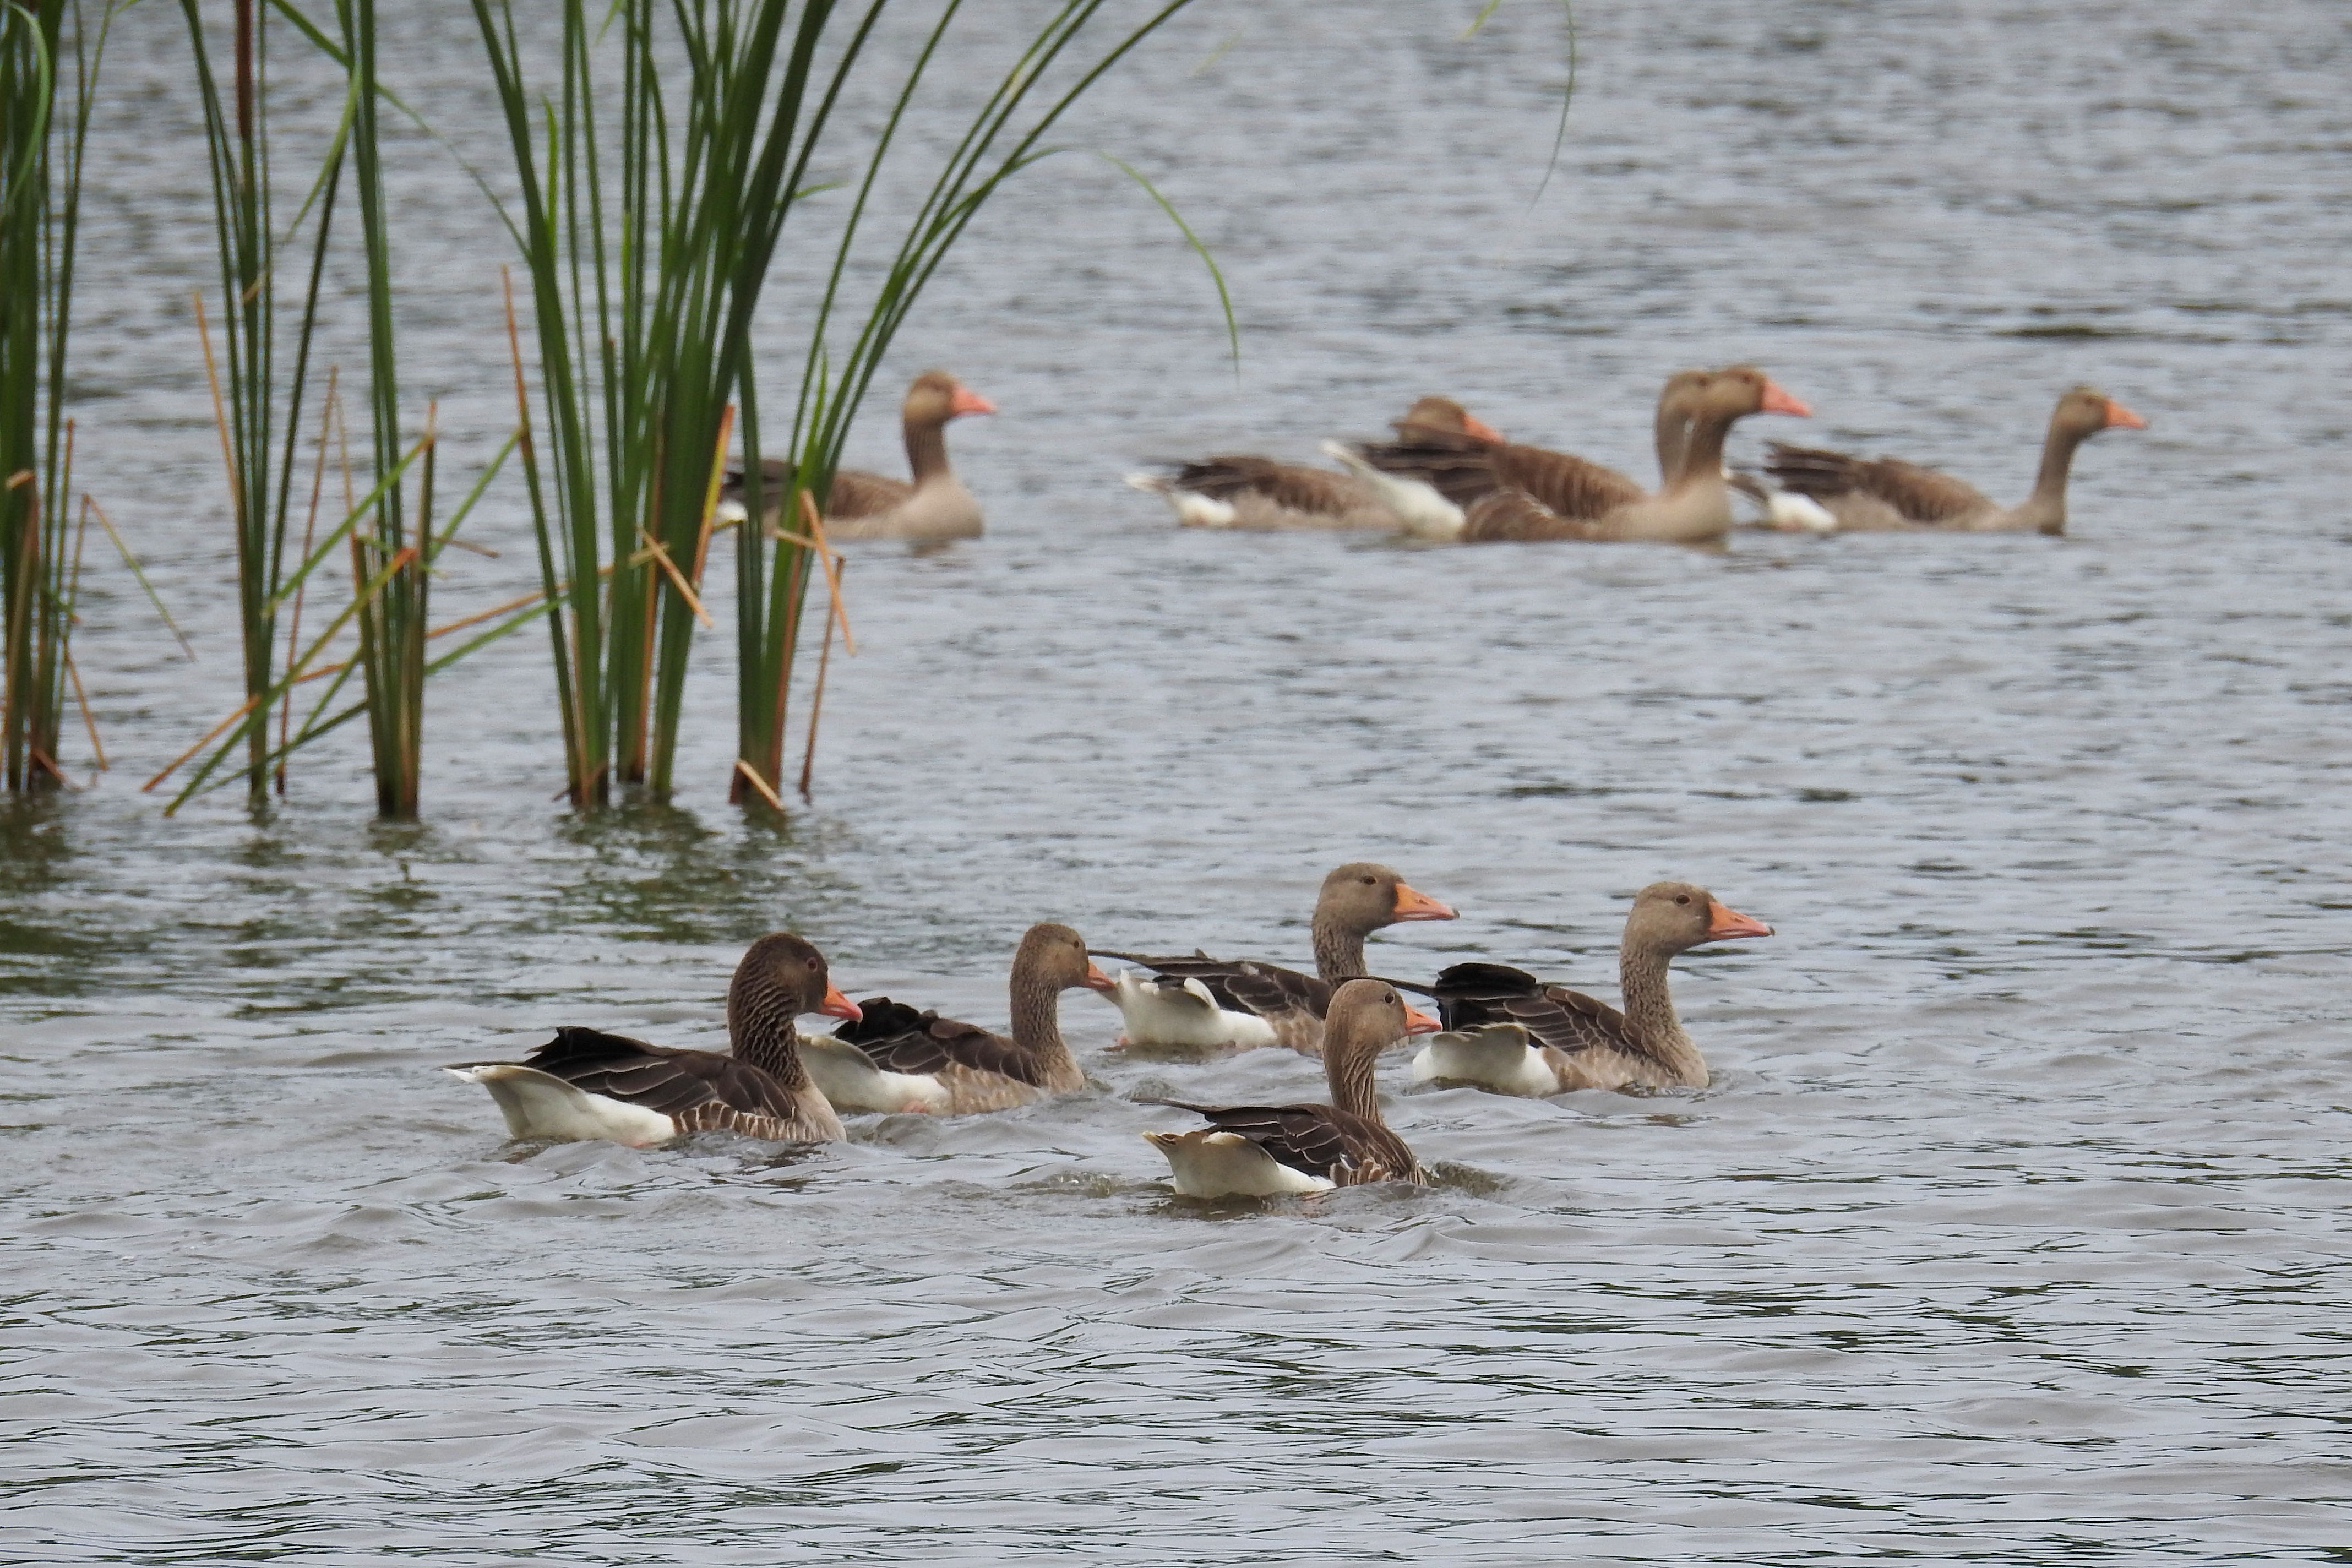
sea, nature, bird, lake, wildlife, fauna, duck, geese, vertebrate, waterfowl, water bird, mallard, shorebird, ducks geese and swans, seaduck